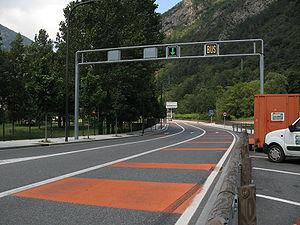
La route générale d'Andorre 1 - CG-1, appelée localement carretera d'Espanya, est une route andorrane reliant la capitale de la principauté à la frontière espagnole, sur une distance de 10 kilomètres.